Jeff Gordon

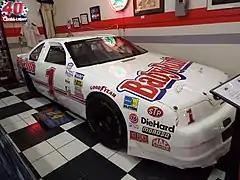
Gordon's Bill Davis Racing Busch Series car on display in the Martin Auto Museum

In 1990, Gordon met Hugh Connerty, who owned some Hooters restaurants and was also a partner in Outback Steakhouse. Connerty secured some sponsorship for a car through Outback, and they tested for the last few Busch Grand National races left in 1990. Ray Evernham was called in to work with Gordon in his stock car debut. His first Busch race came on October 20, 1990 at North Carolina Motor Speedway in the AC-Delco 200. Gordon drove the No. 67 Outback Steakhouse Pontiac for Connerty. Gordon ran the second fastest lap during qualifying and started on the outside of the front row of the field. Gordon would, however, get involved in a wreck on lap 33. He ended up with a 39th-place finish.